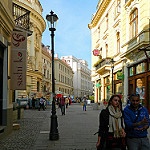
Label: street